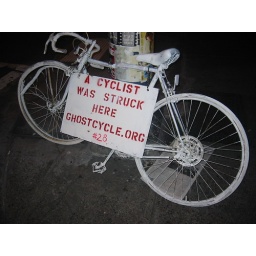
These white painted bikes are placed around the city wherever a cyclist has been struck by a vehicle.